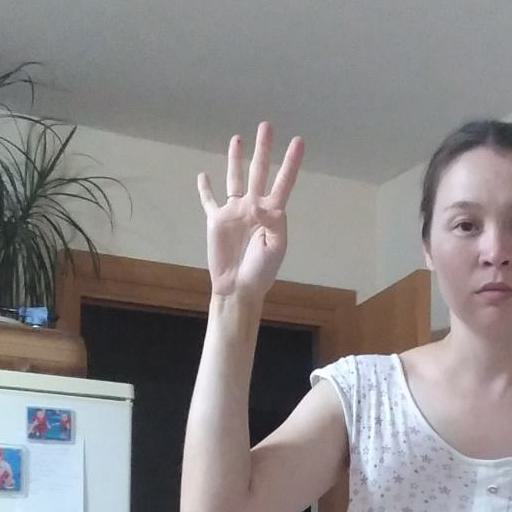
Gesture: four